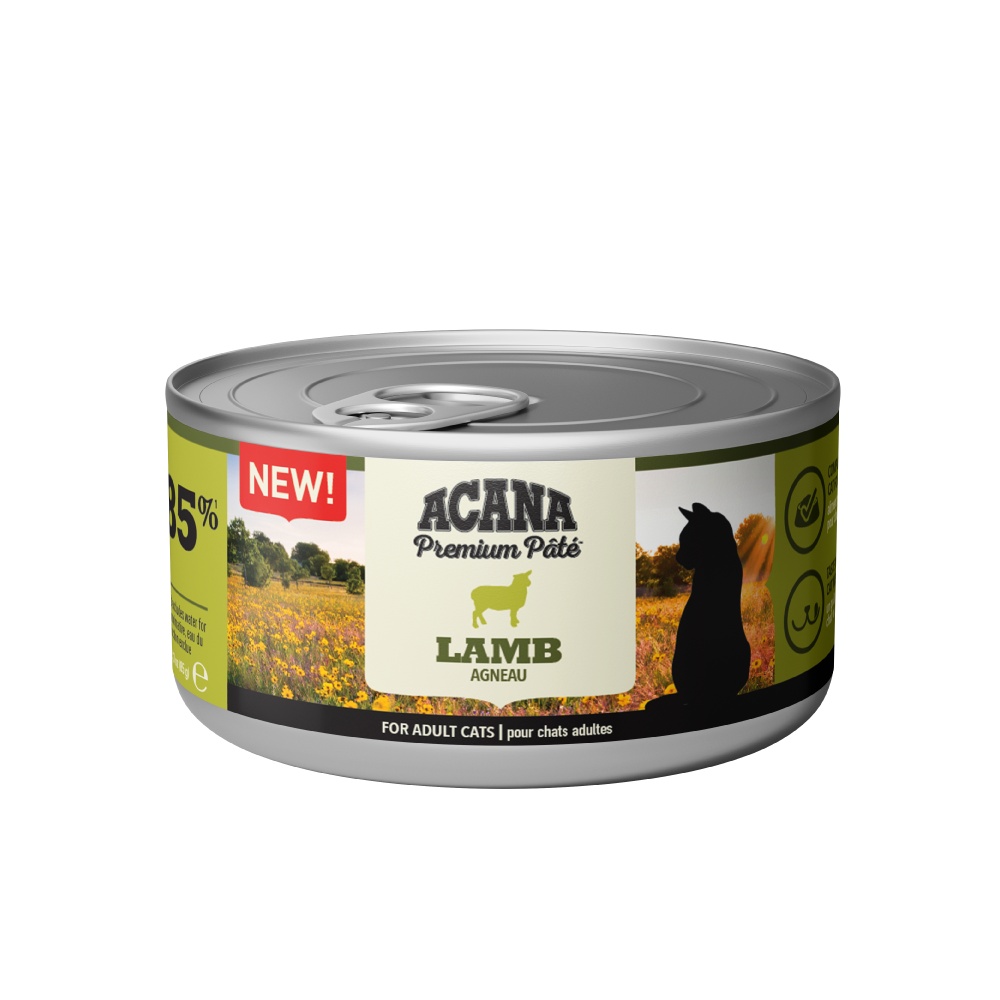
ACANA Premium Pâté Lamb in Bone Broth - 85g
ACANA Premium Pâté Lamb in Bone Broth ACANA Premium Pâté Lamb in Bone Broth is a nutrient-dense, animal protein-rich meal designed to fully satisfy your cat’s dietary needs. Featuring high-quality lamb and nourishing bone broth, this 85g pâté supports optimal health and vitality by delivering balanced nutrition rooted in premium ingredients. Ideal for promoting lean muscle maintenance and overall well-being. 85% QUALITY ANIMAL INGREDIENTS* NO GRAIN INGREDIENTS** COMPLETE CAT FOOD TASTE YOUR CAT WILL LOVE Ingredients: Lamb 15%, Lamb liver 15%, Lamb lung 14%, Beef bone broth 13%, Chicken bone broth 13%, Chicken liver 5%, Chicken 5%, Lamb kidney 5%, Dried pumpkin, Sunflower oil, Minerals Analytical Constituents: Crude protein 11%, Fat content 6%, Crude ash 2.0%, Crude fibres 0.1%, Moisture 75%, Taurine 0.1% Feeding Guide: Feed 2 ½ cans per 3 to 4 kgs of body weight per day. Amount of food your cat requires depends on activity, age, environment and breed. Feed at room temperature and refrigerate unused portion. Always provide access to clean fresh water. Size: 85g *Approximate values and excludes water for processing. ** Produced in a facility that also processes grains.
Brand: Bizzibabs Scratch Patch
Category: Animals & Pet Supplies > Pet Supplies > Cat Supplies > Cat Food > Non-Prescription Cat Food